Old Trafford Cricket Ground

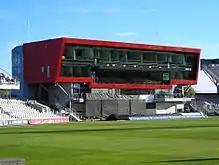
The Media and Players Centre which opened in September 2012

The Point, Old Trafford's distinctive £12 million conference centre, and at 1,000 seats one of the largest multi-purpose conference facilities in North West England, opened in 2010. It is positioned immediately west of the Pavilion, and hence, is northwest of the cricket pitch.